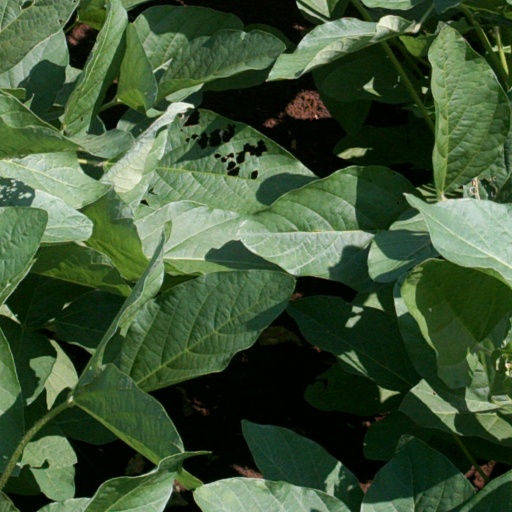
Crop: soybean